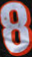
Number: 8